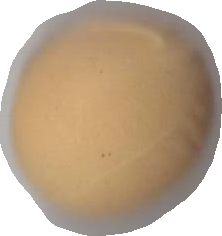
Variety: Dega